Rick Day

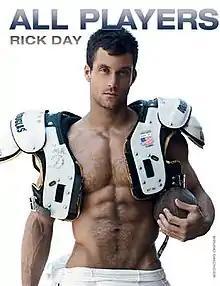
All Players by Rick Day

Day's work is influenced by photographers Bruce Weber, Herb Ritts and Victor Skrebneski. His fashion spreads and images have been published in numerous publications including "Elle", "Details", "Vogue Italia", "Männer", "DNA" and "GQ".